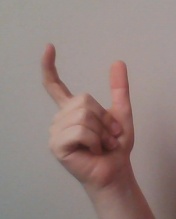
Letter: nun